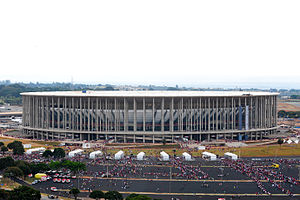
Confederations Cup 2013 / Stadion
Confederations Cup 2013 var den 9. udgave af fodboldturneringen Confederations Cup, der afholdtes i Brasilien i juni 2013, som en generalprøve på VM i 2014, der også blev afholdt i landet.